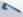
Number: 7